Senior Center for the Arts, Inc.

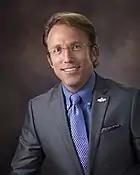
Kaine Riggan in 2016

Senior Center for the Arts, Inc. is a nonprofit arts center located in Nashville, Tennessee. It was founded in 2003 by Kaine Riggan as the nation's first multi-disciplined arts center for senior adults.